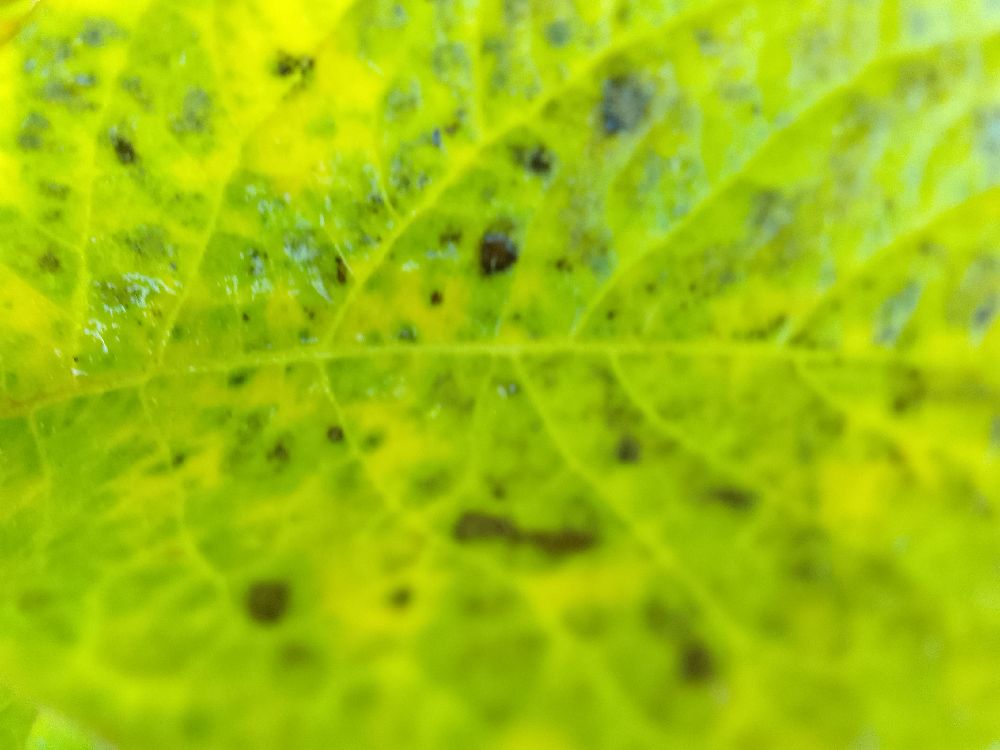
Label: Early blight